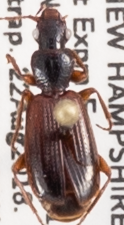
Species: Cymindis neglecta
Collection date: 2018-08-22
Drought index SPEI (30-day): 0.518
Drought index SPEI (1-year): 0.17
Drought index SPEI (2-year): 0.526